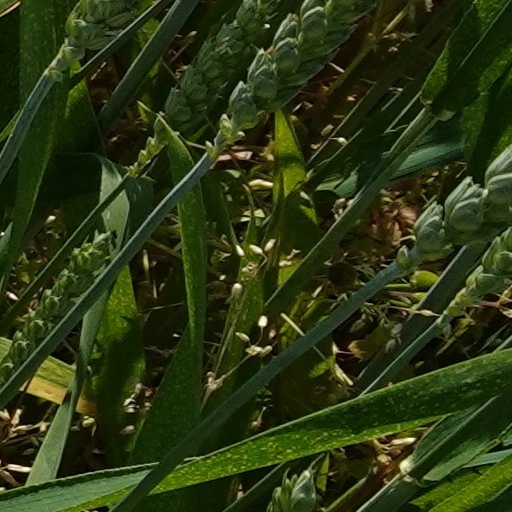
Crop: wheat